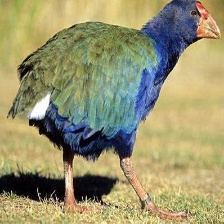
Species: TAKAHE
Scientific name: PORPHYRIO HOCHSTETTERI
ImageNet parent category: european_gallinule